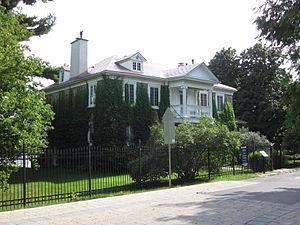
Maison de Salaberry
Cet article recense les lieux patrimoniaux de la Montérégie inscrit au répertoire des lieux patrimoniaux du Canada, qu'ils soient de niveau provincial, fédéral ou municipal.
Voici la liste des lieux historiques nationaux du Canada situé au Québec. En mars 2011, on compte 190 lieux historiques nationaux au Québec, sont 30 sont administrés par Parcs Canada. De ce nombre, il faut ajouter cinq sites qui ont perdu leur désignations. Les sites des agglomérations Montréal et de Québec sont traités dans :
Charles-Michel d’Irumberry de Salaberry, né le 19 novembre 1778 à Beauport dans la Province de Québec en Amérique du Nord britannique et mort le 27 février 1829 à Chambly dans la Province du Bas-Canada, était un officier et un héros francophone, vétéran de l'armée britannique ayant servi aux Antilles, aux Pays-Bas, en Sicile, en Irlande et au Canada.